Sunday Mercury (New York)

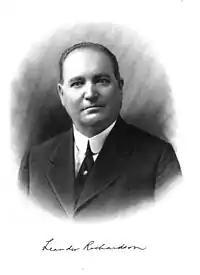
Leander Richardson

By end of 1896, the operations of the "Mercury" were taken over and redubbed the "New York Morning Telegraph", focusing on sporting (especially horse racing) and theatrical news much as the "Mercury" had been doing at that point. According to one account published in 1940, the name change came about when Tammany Hall gave $10,000 to writer Blakely Hall, "to run it with the understanding that he was not to get a nickel more. Hall threw out the "Mercury" title, called the 'new' sheet the "Morning Telegraph", hired Leander Richardson (1856–1918) as managing editor, and put it out as a daily sporting and theatrical newspaper."